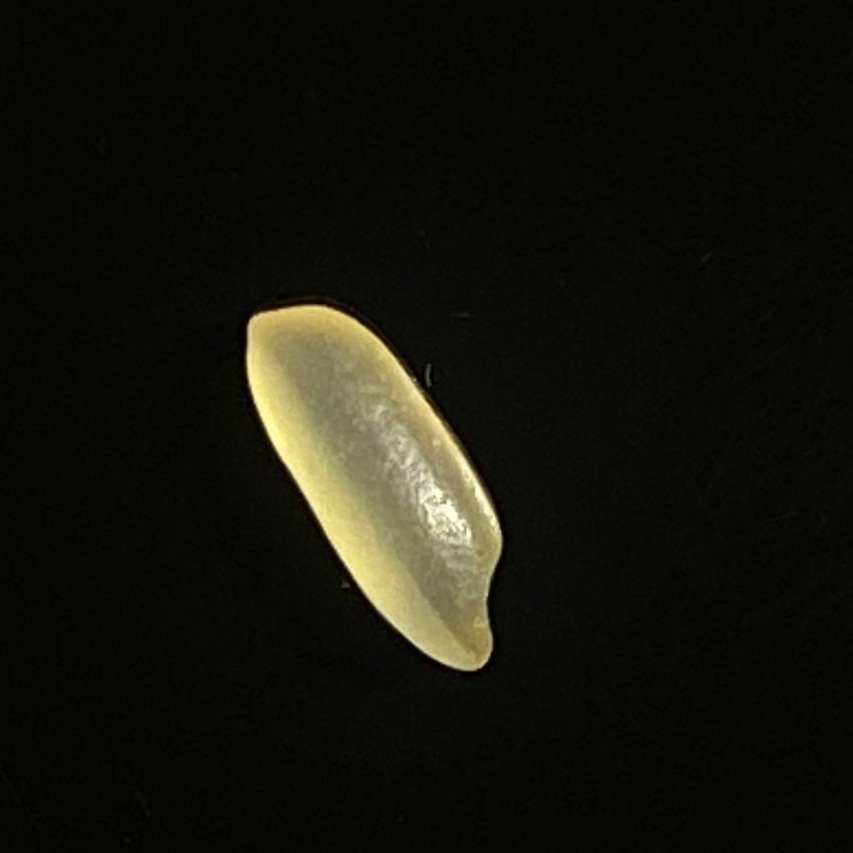
Rice variety: Shorna5